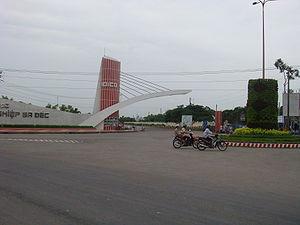
La ville de Sa Đéc, en français Sadec, anciennement Psar Dèk est une ville du sud du Viêt Nam située dans le Delta du Mékong et faisant partie de la province de Đồng Tháp, dont elle a été la capitale jusqu'en 1994. C'est un port fluvial et un centre de commerce agricole et industriel.
Dong Thap est une province de la région du delta du Mékong au Viêt Nam, dont l’économie repose sur le secteur primaire. C’est un des plus grands greniers à riz du pays.